Michele Marieschi

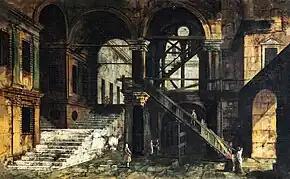
"Palace courtyard with stairs", Gallerie dell'Accademia

Marieschi was born in Venice in 1710 as the son of an engraver, who died when he was eleven. He probably trained either with Gaspare Diziani, or Canaletto, or both. According to his biography in Pellegrino Antonio Orlandi's "Abecedario Pittorico", published in Venice in 1753, he spent some time in Germany, where he may have worked as a stage designer. He returned to Venice by 1731, when he is recorded as a scene-painter, and in 1735 he worked on the "effects" for the funeral in Fano of Maria Clementina Sobieska, wife of the Old Pretender. Under the influence of Marco Ricci and Luca Carlevarijs and encouraged by the success of Canaletto in the genre, he started to create "capricci" and vedute.